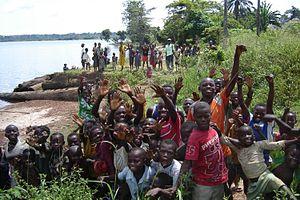
Inongo est une ville, chef-lieu de la province du Mai-Ndombe en République démocratique du Congo, située sur les rives du Lac Mai-Ndombe au nord-est de Kinshasa.
Le lac Mai-Ndombe est un lac du Bandundu, en République démocratique du Congo. Il alimente la rivière Fimi, un affluent du fleuve Congo. Le lac Léopold II a été rebaptisé lac Mai-Ndombe en 1972. Mai ndombe signifie « l'eau noire » en lingala. La taille du lac varie avec les pluies et peut doubler ou tripler en superficie selon la saison de pluie. Le lac demeure navigable toute l'année. Ses rives sont bordées de forêts denses au nord et d'un mélange de forêt et savane au sud. Ses ports sont Inongo et Ndongese.
La République démocratique du Congo est un pays d'Afrique centrale. C'est le quatrième pays le plus peuplé d'Afrique ainsi que le pays francophone le plus peuplé.